Zygmunt Laskowski

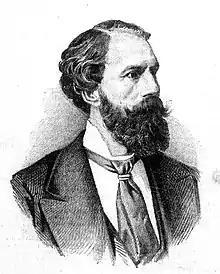
Laskowski

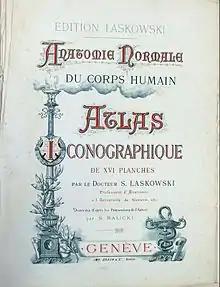
Frontispiece to Laskowski's anatomical atlas, published in Geneva in 1893

Zygmunt or Sigismond Laskowski (19 January 1841 – 15 April 1928) was a Polish physician, surgeon, and anatomist.